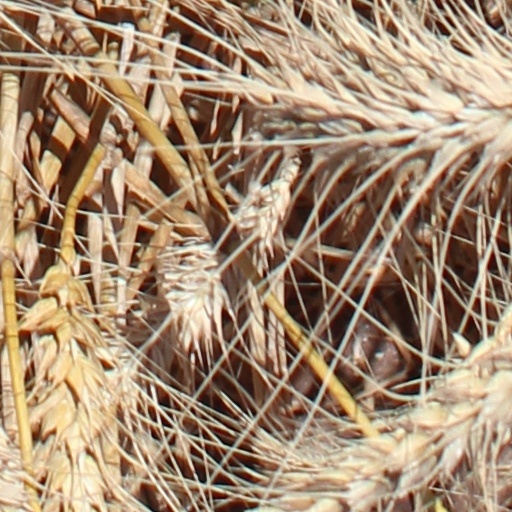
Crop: wheat